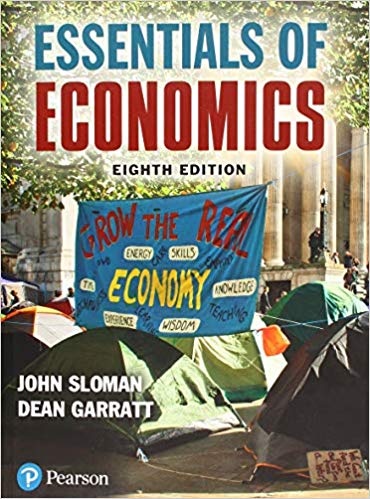
ESSENTIALS ECONOMICS
In a world full of volatility, uncertainty and conflicting approaches, this market leading, concise text in introductory economics looks at the key economic issues of today and helps you make sense of them. This new edition has been updated with the most recent data and coverage of economic issues such as growth, unemployment, the environment, Brexit and behavioural economics. Its classic features and clear, engaging writing style are complemented by strong theoretical basis and a wealth of pedagogical features to support learning. Expect real-life examples, case studies, questions and problems to guide your understanding. Always up-to-date! The Sloman Economics News Site Make use of the leading student-friendly blog that’s updated several times a month with news and topical stories, all linked to your textbook chapters, so you can understand current affairs more deeply.
Brand: Pearson Education Limited
Category: Business & Industrial